Isaac Asimov's Magical Worlds of Fantasy

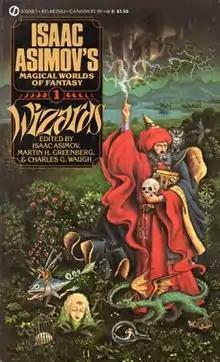
The first volume, "Wizards", 1983, cover art by Kinuko Kraft.

Isaac Asimov's Magical Worlds of Fantasy is a series of twelve themed paperback fantasy and science fiction anthologies edited by Isaac Asimov, Martin H. Greenberg and Charles G. Waugh, a companion set to the ten volume "Isaac Asimov's Wonderful Worlds of Science Fiction", produced by the same editors. It was published by Signet/New American Library from 1983 to 1991. Volumes 1 and 2 were also issued in hardcover in an omnibus collection titled "Isaac Asimov's Magical Worlds of Fantasy: Witches & Wizards".